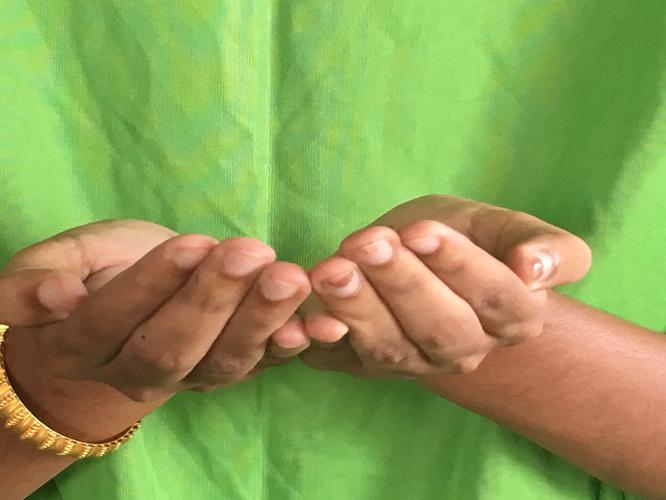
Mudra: Pushpaputa
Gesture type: double_hand